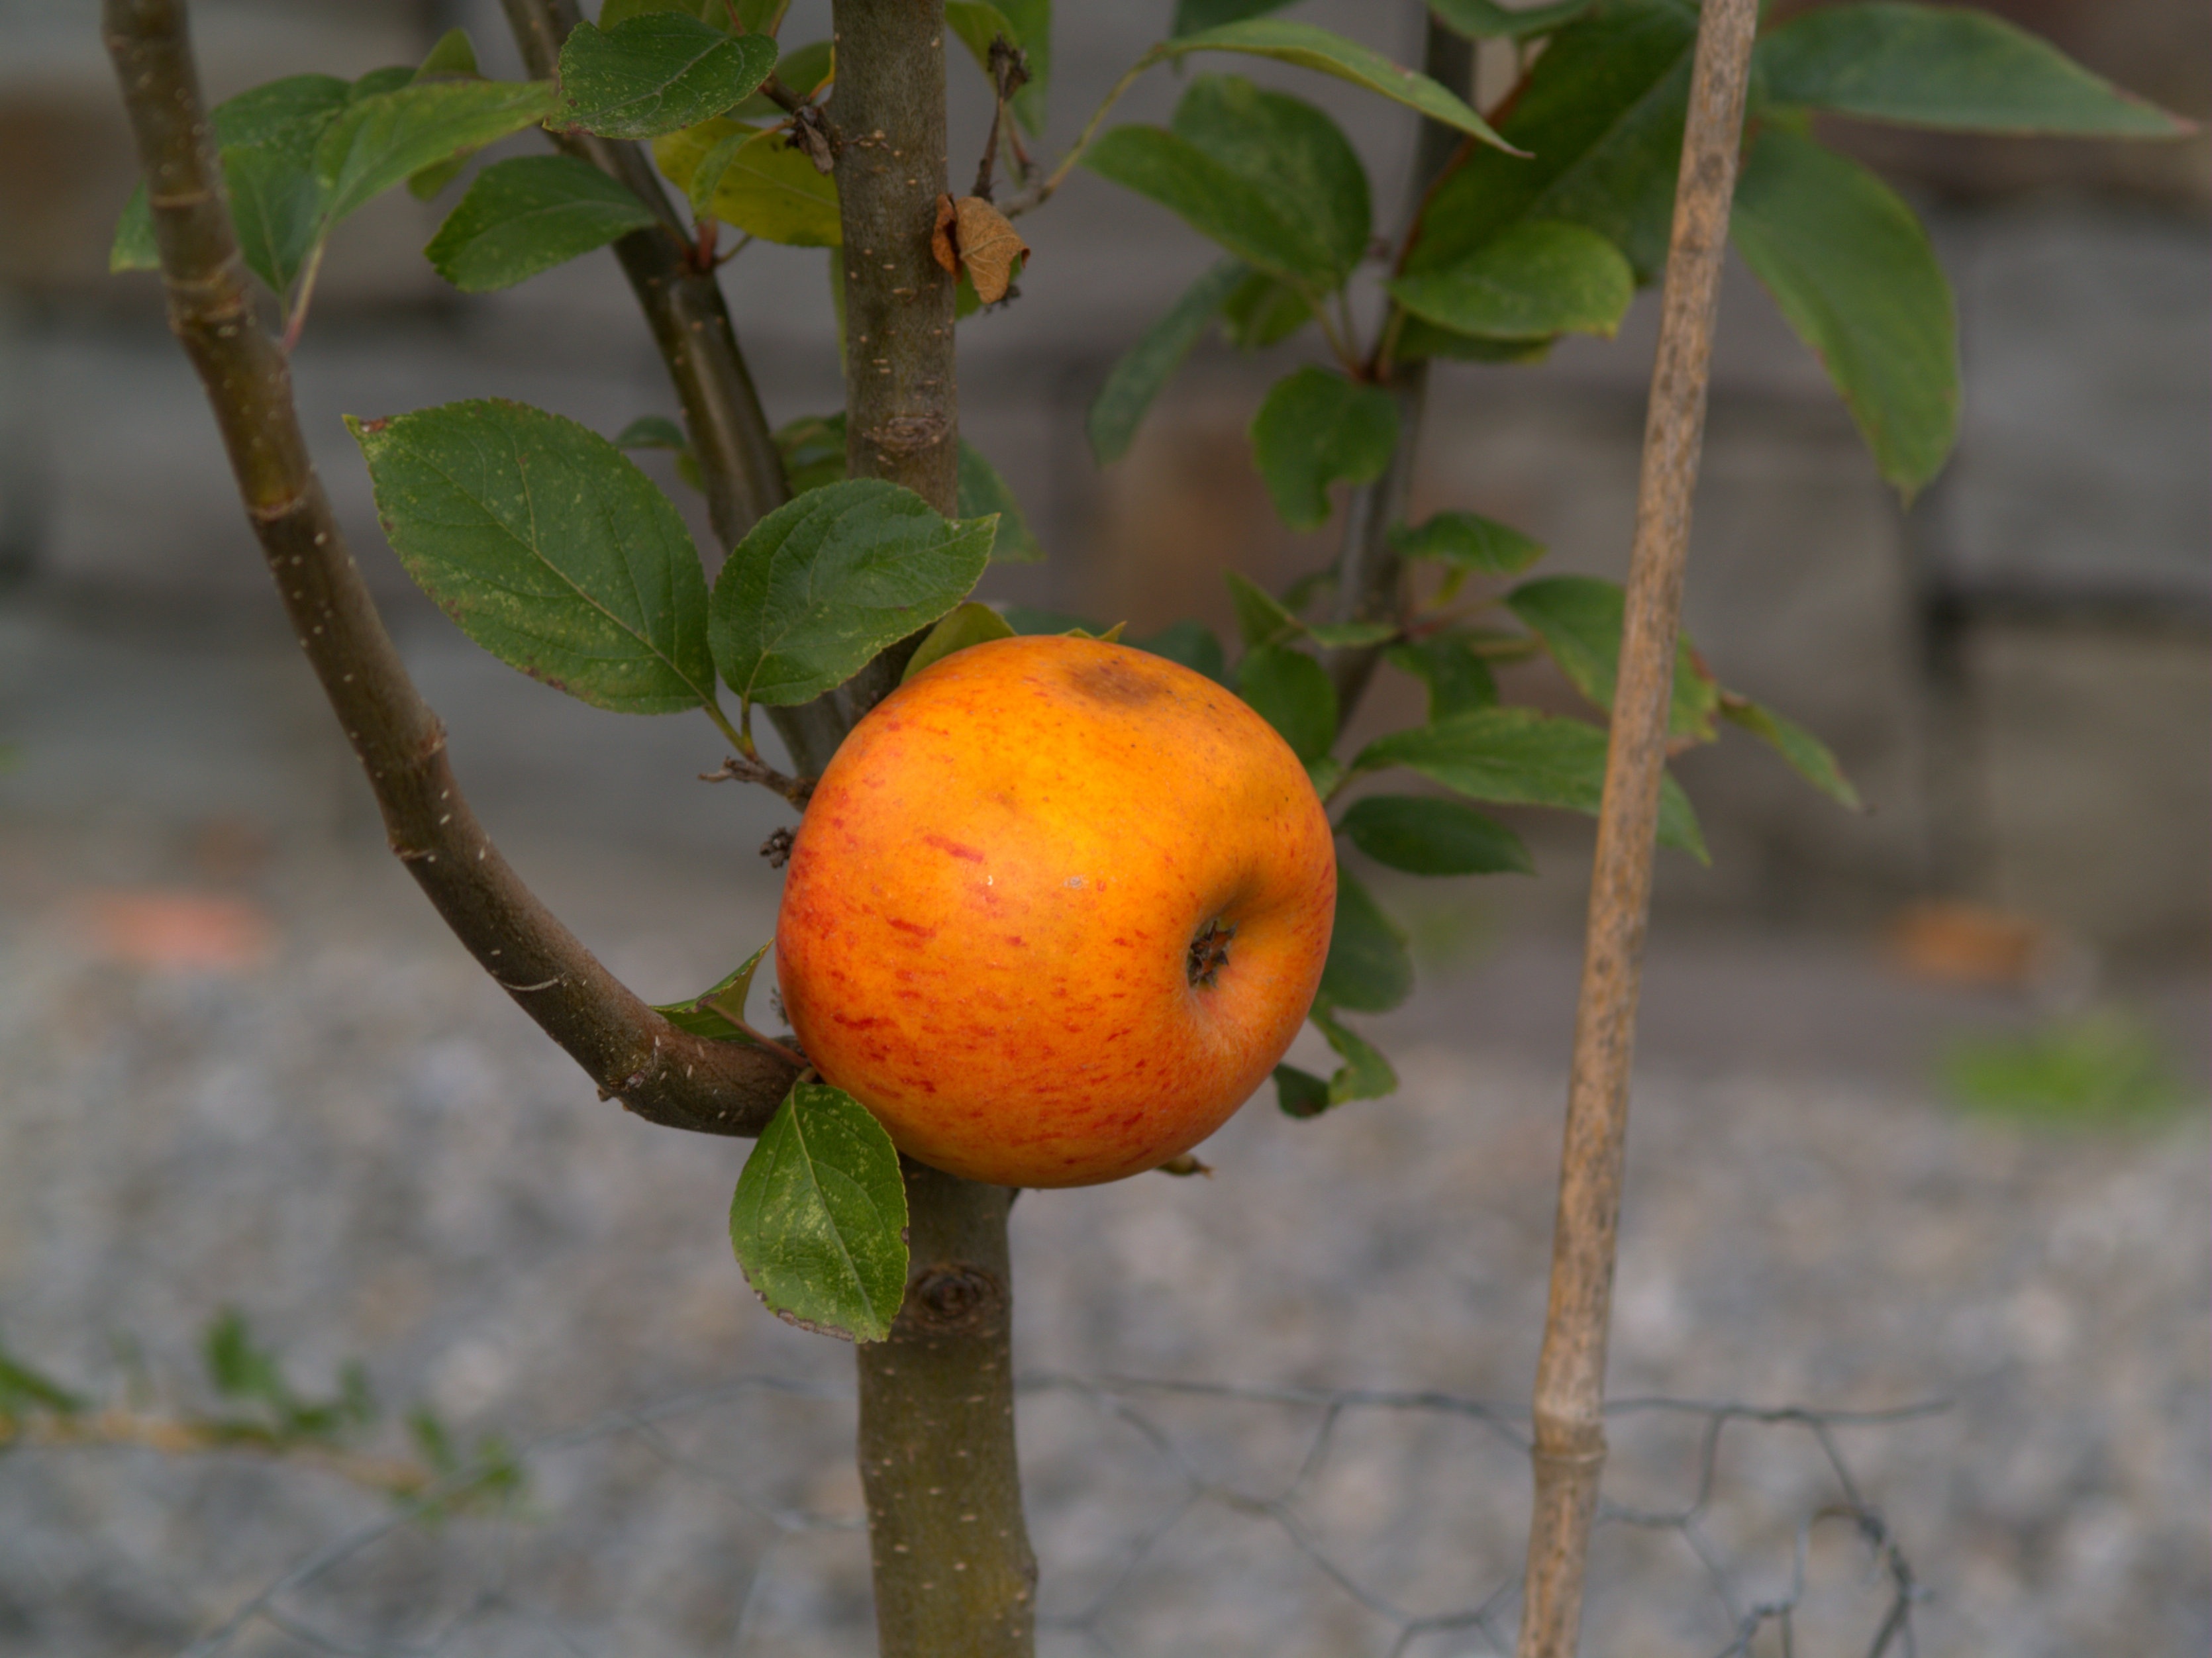
apple, branch, plant, fruit, flower, food, green, produce, autumn, healthy, flora, late summer, vitamins, frisch, citrus, flowering plant, bitter orange, land plant